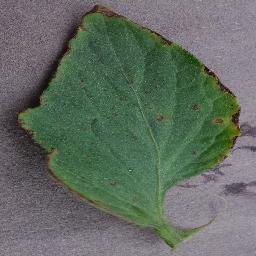
Label: Tomato___Bacterial_spot